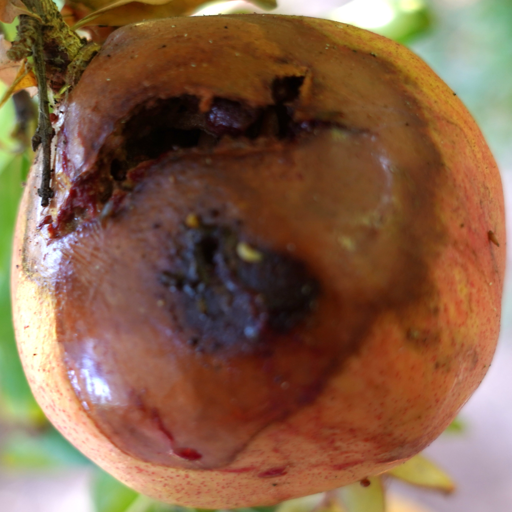
Label: Ectomyelois ceratoniae